The Rich Man's Wife

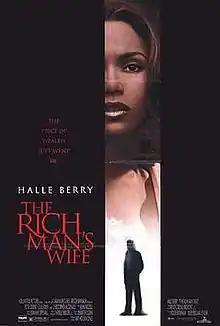
Original poster

The Rich Man's Wife is a 1996 American thriller film written and directed by Amy Holden Jones and starring Halle Berry. The title character becomes a suspect when her husband is murdered and the investigating detectives are suspicious of her alibi. The film was released on September 13, 1996.